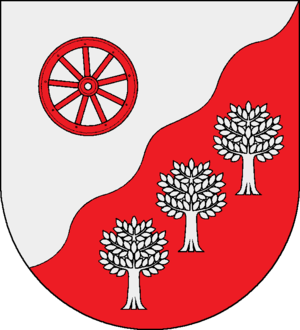
Hamweddel
Coat of arms of Hamweddel
Hamweddel er en kommune og en by i det nordlige Tyskland, beliggende i Amt Jevenstedt i den sydlige del af Kreis Rendsborg-Egernførde. Kreis Rendsborg-Egernførde ligger i den centrale del af delstaten Slesvig-Holsten.